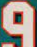
Number: 9